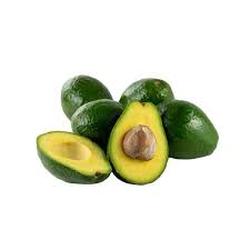
Label: Avocado